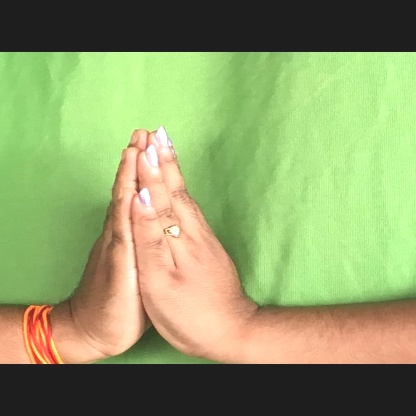
Mudra: Anjali